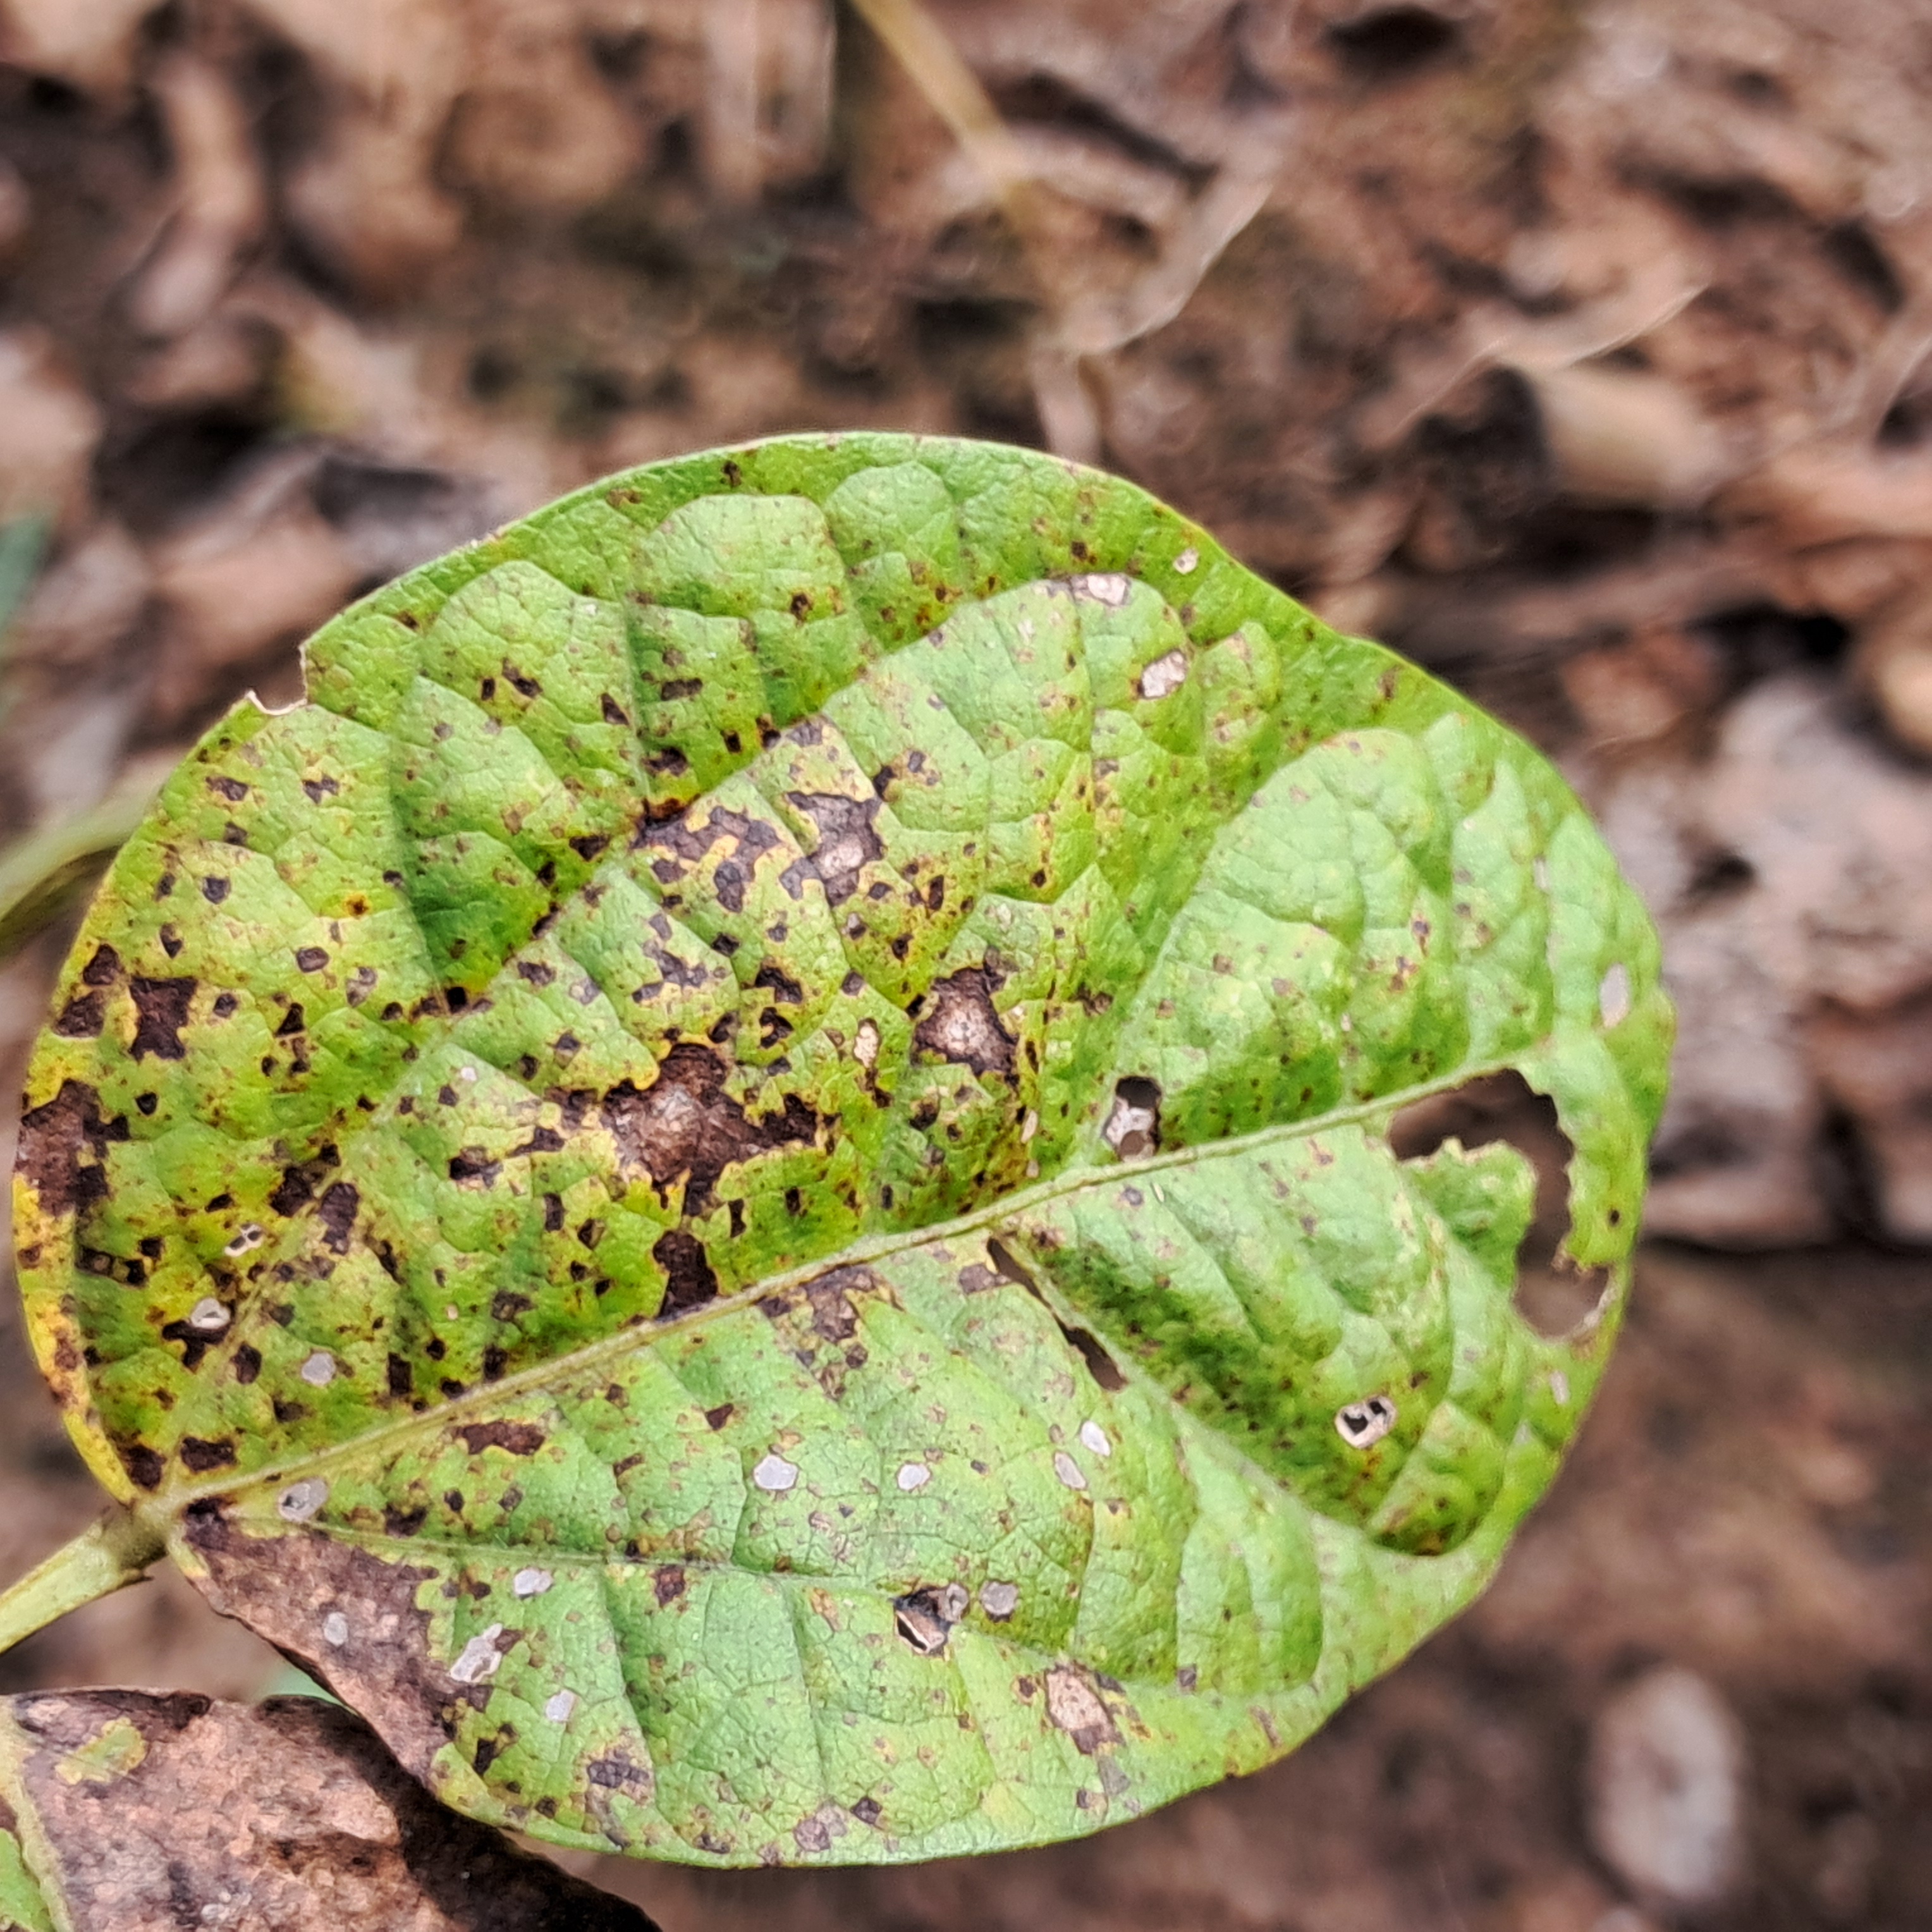
Label: Rust